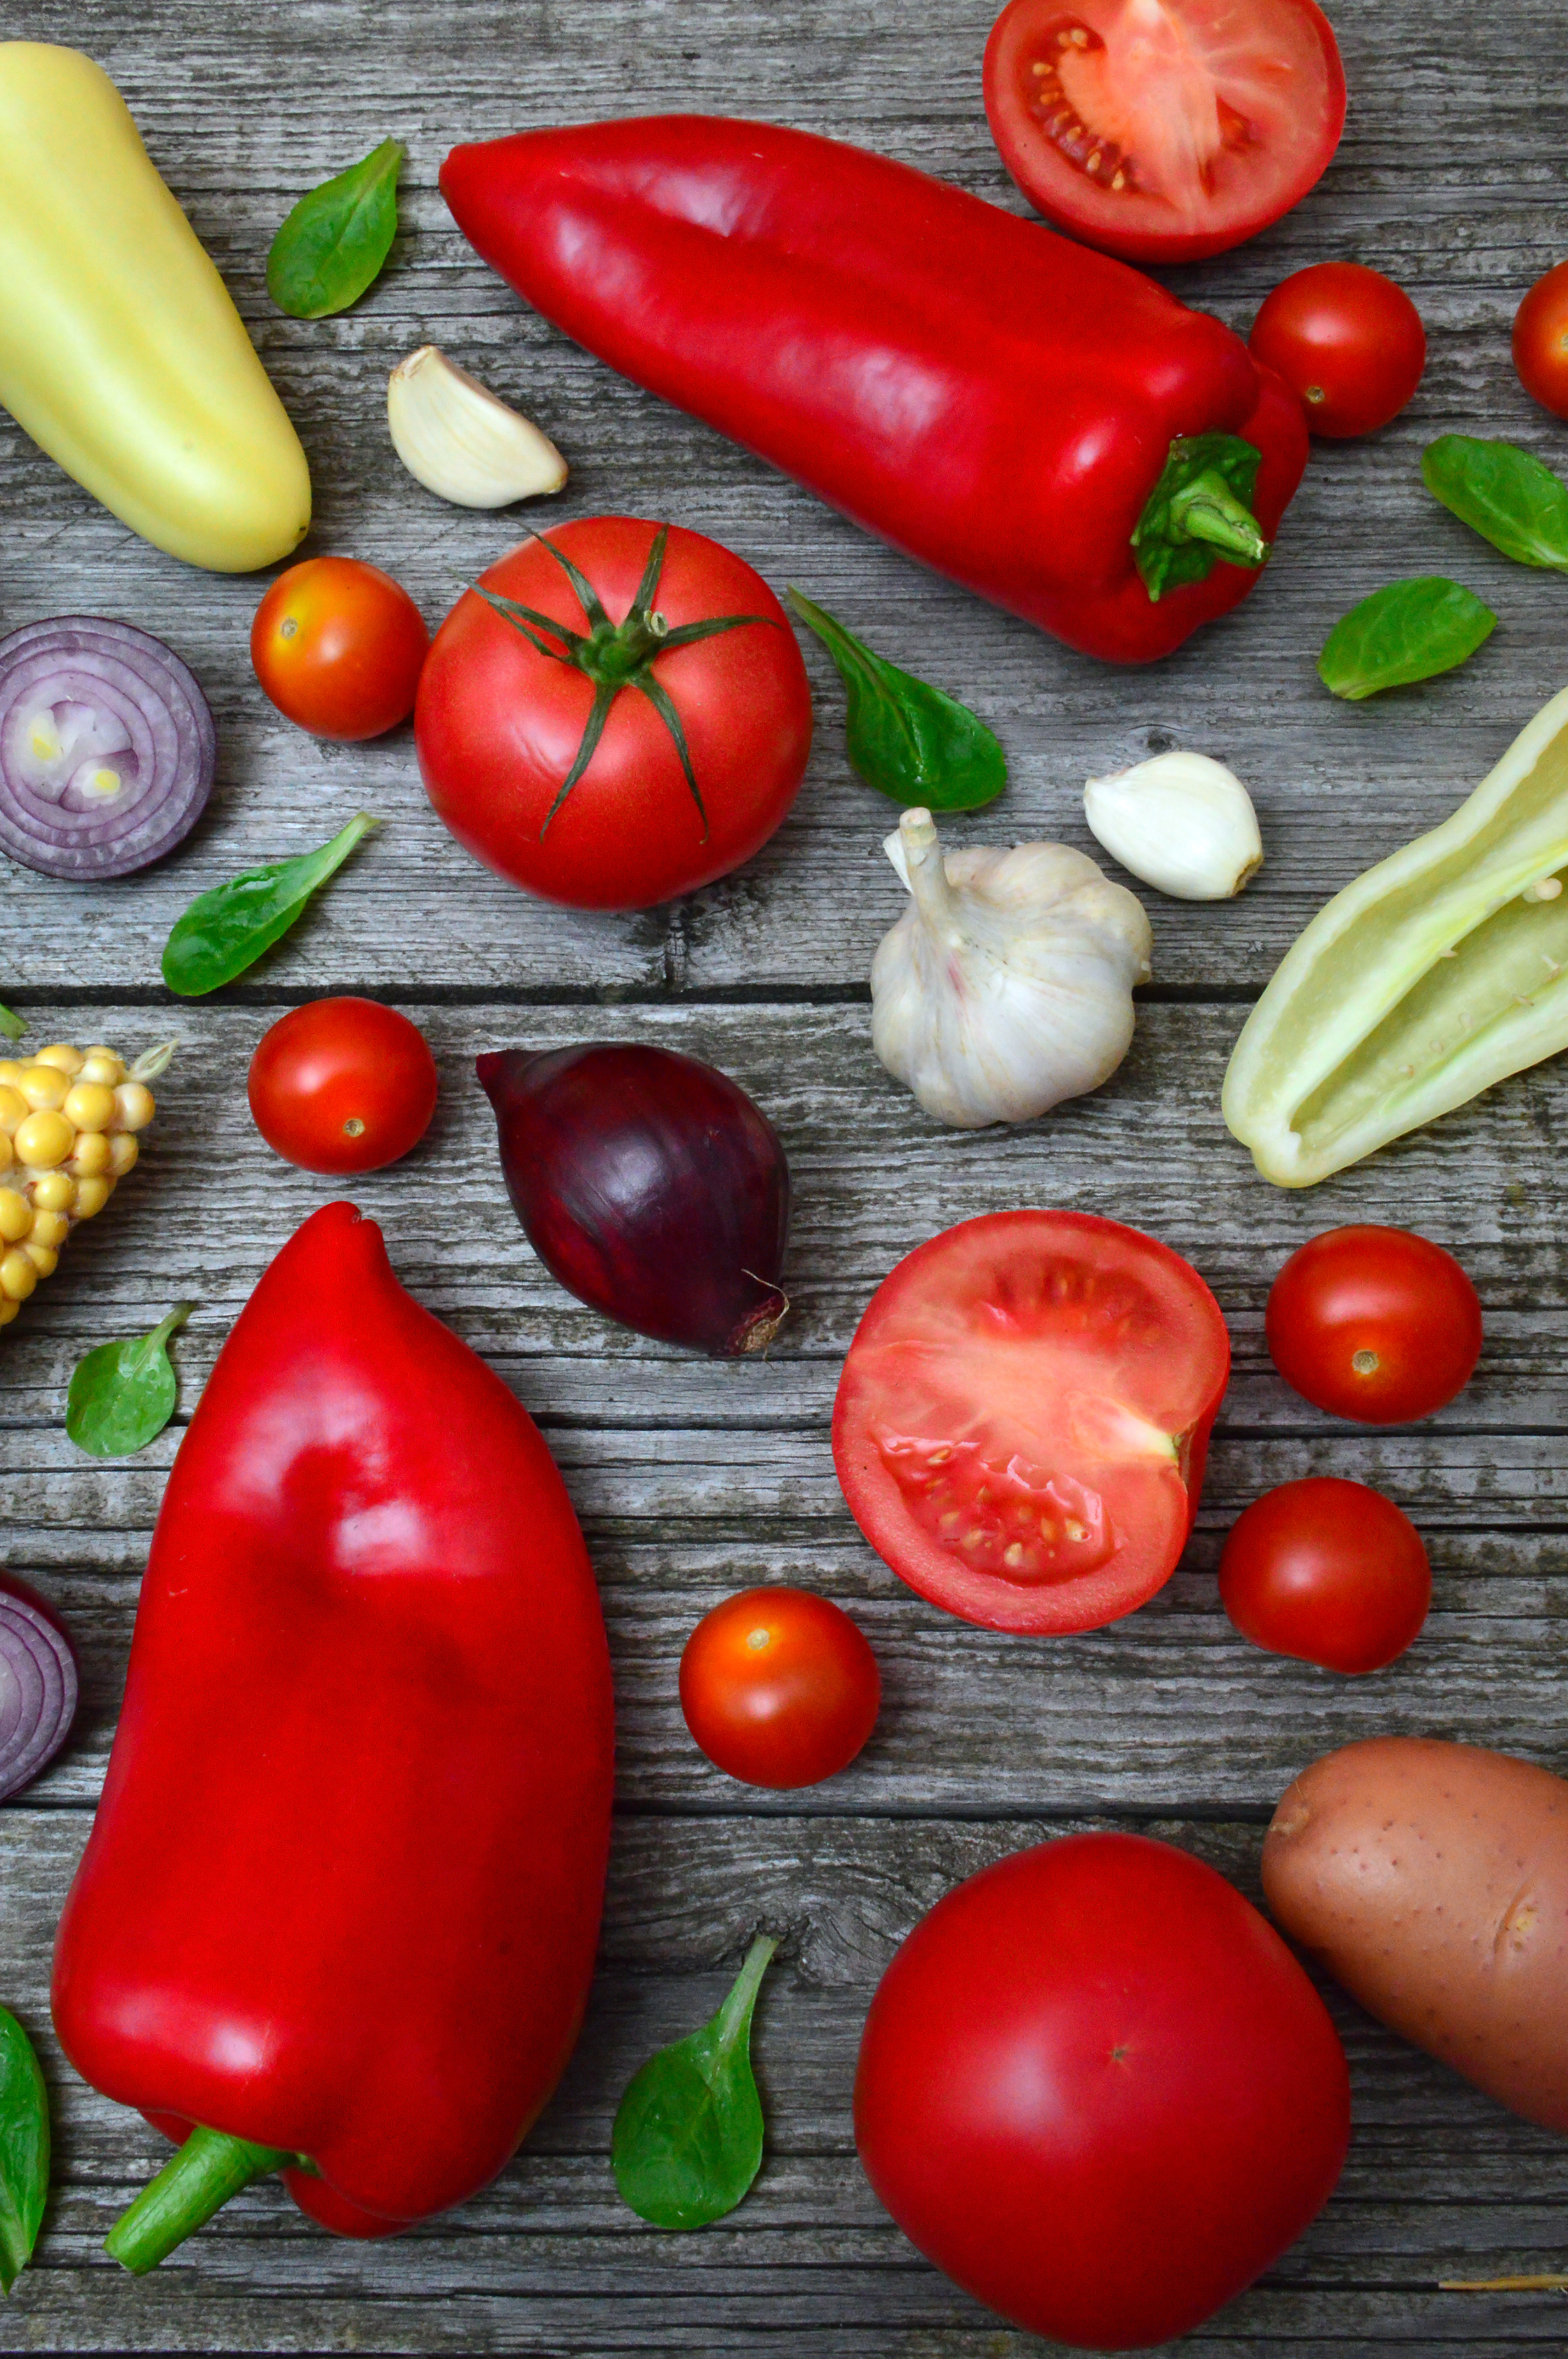
vegetables, colorful, vegetable, background, fresh, food, fruit, parsley, cucumber, green, fruits, red, bunch, tomato, pepper, healthy, assortment, circle, view, diet, autumn, raw, top, carrot, natural foods, local food, produce, potato and tomato genus, vegetarian food, plum tomato, bell peppers and chili peppers, chili pepper, diet food, paprika, peperoncini, pimiento, nightshade family, bush tomato